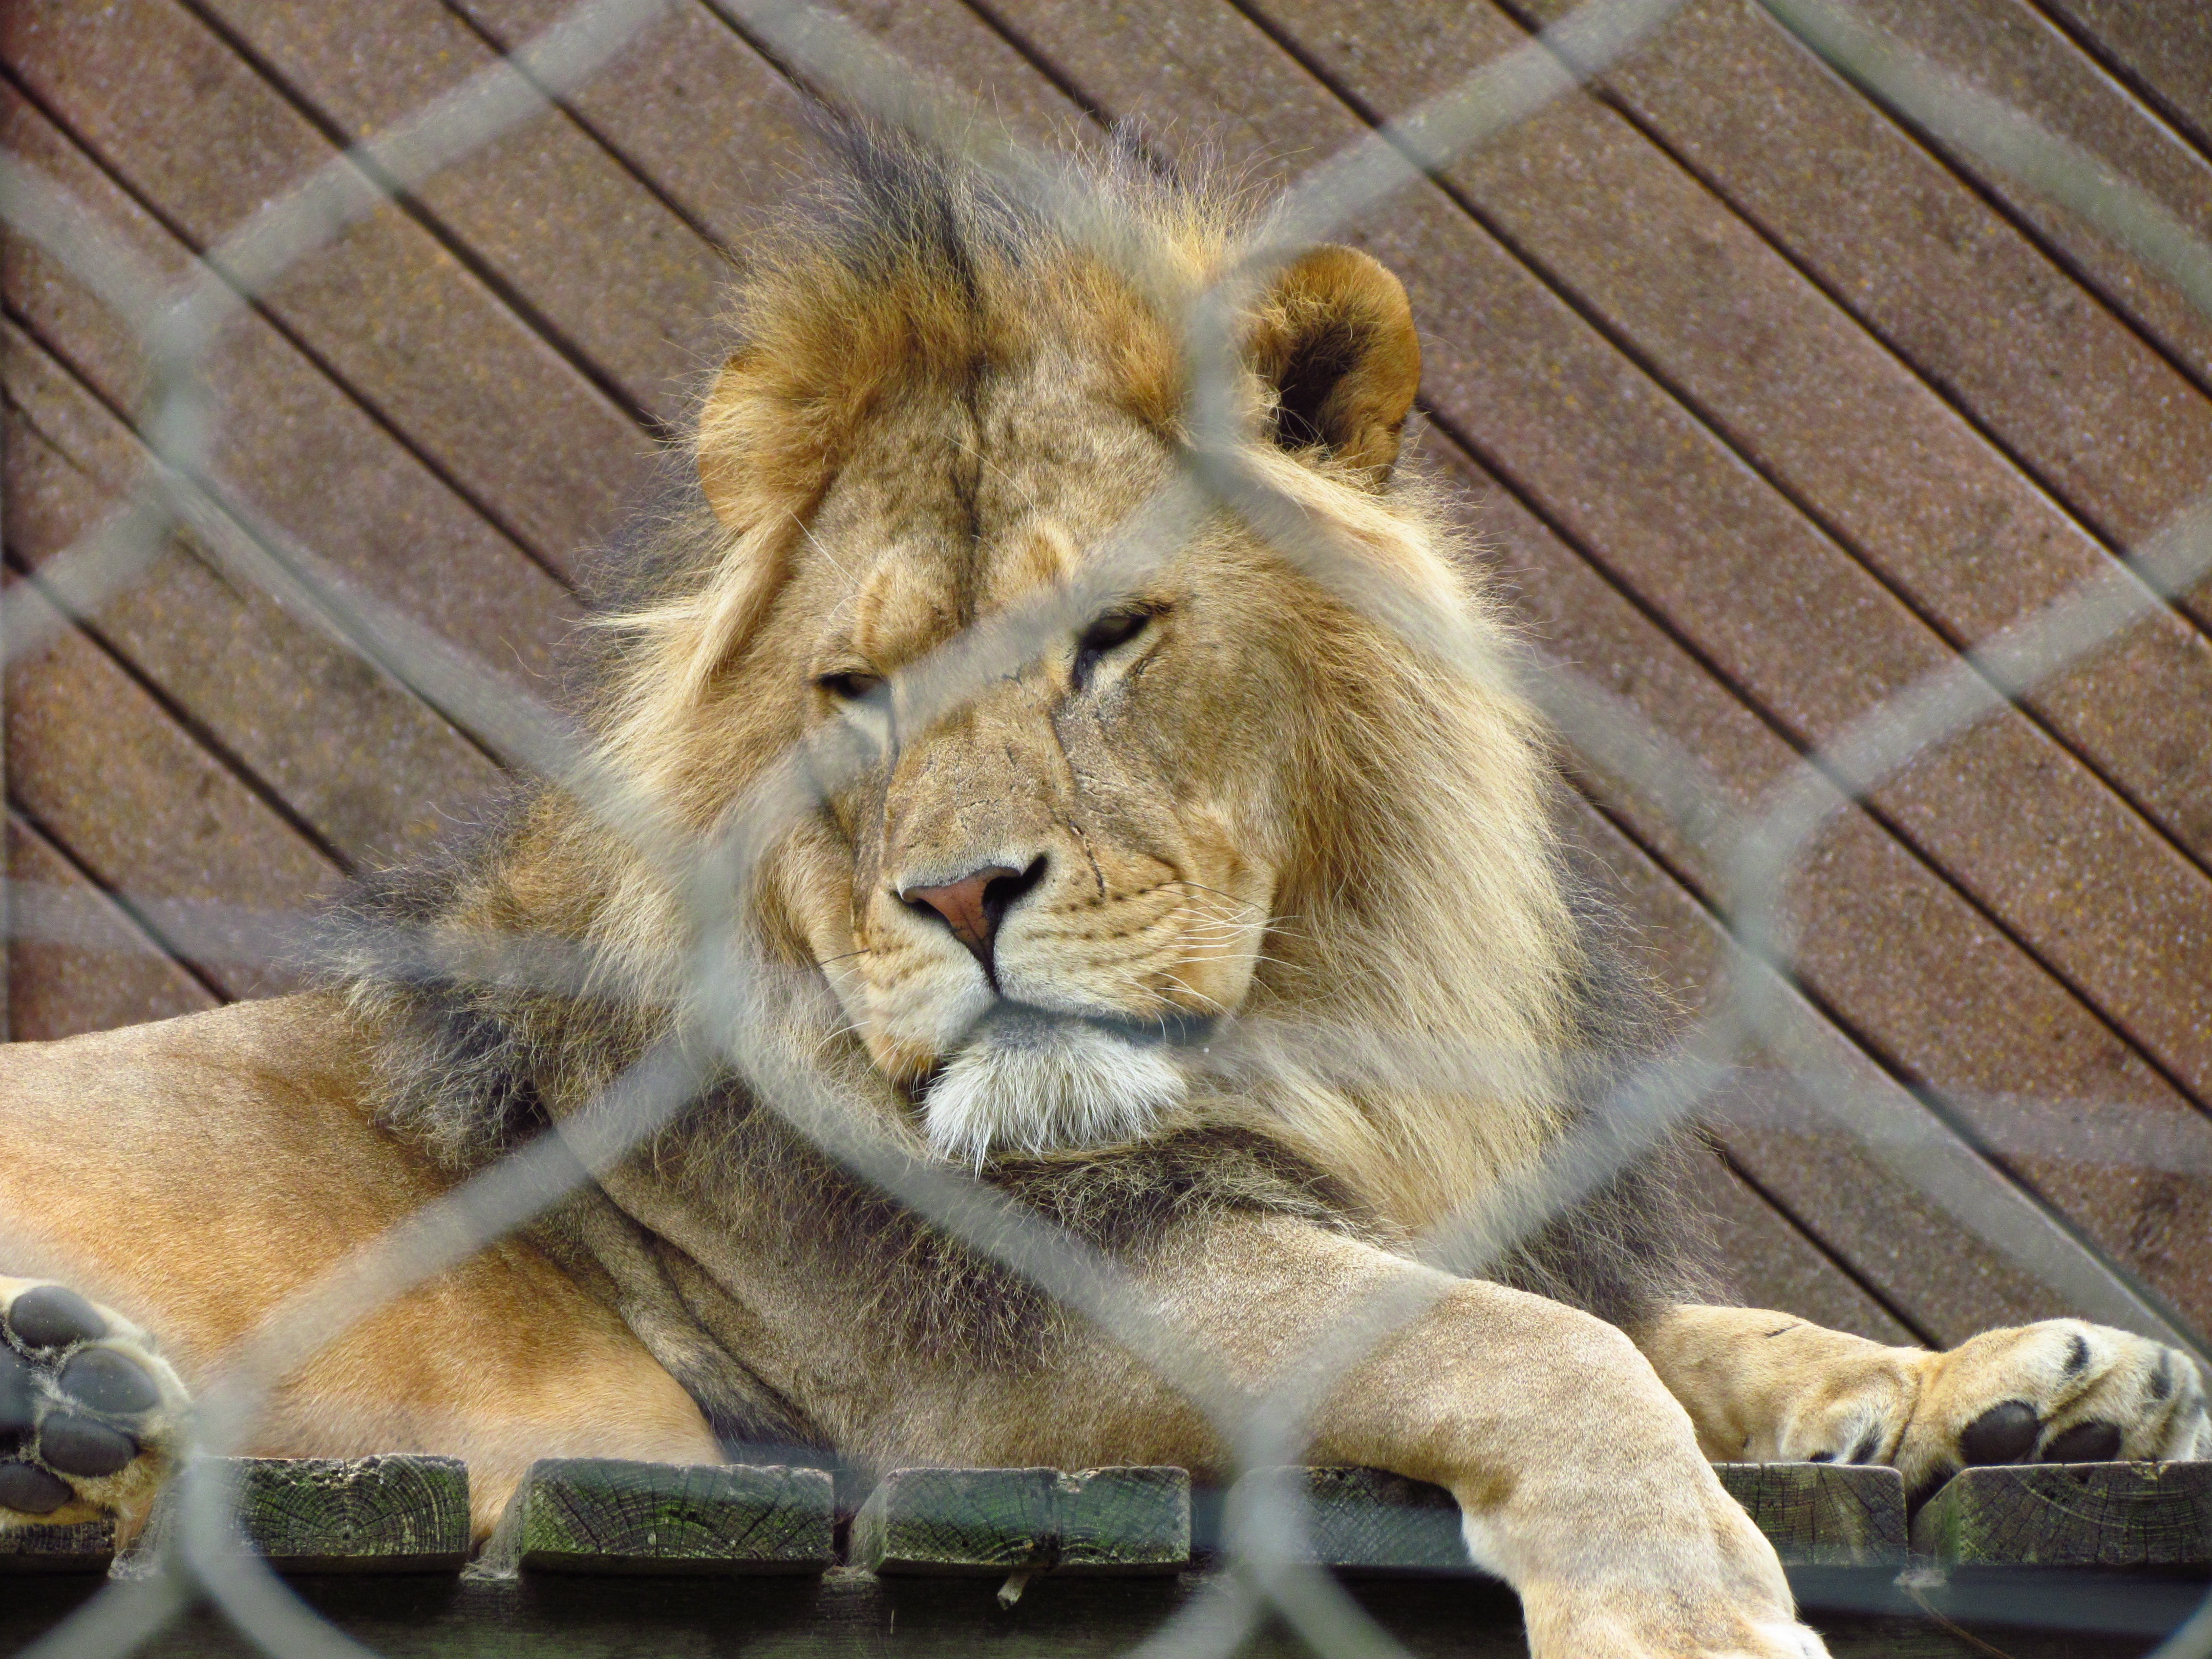
wildlife, wild, zoo, jungle, cat, mammal, predator, fauna, lion, vertebrate, carnivore, big cats, cat like mammal, dog breed group, masai lion